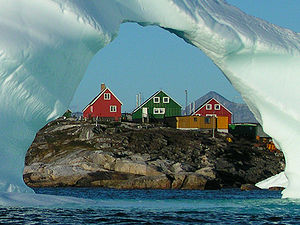
Alluitsup Paa
Nogle huse i Alluitsup Paa set gennem et isbjerg
Alluitsup Paa er en grønlandsk bygd under Kujalleq Kommune. Med sine ca. 390 indbyggere var Alluitsup Paa den største bygd i den daværende Nanortalik Kommune. Bygden blev grundlagt i 1830 som en handelsstation. Alluitsup Paa er venskabsby med Rudersdal Kommune.